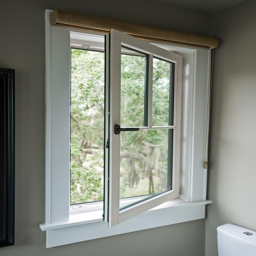
manufactured windows are both good looking and hardworking : models installed are energy - efficient and tested to withstand hurricane - force winds .